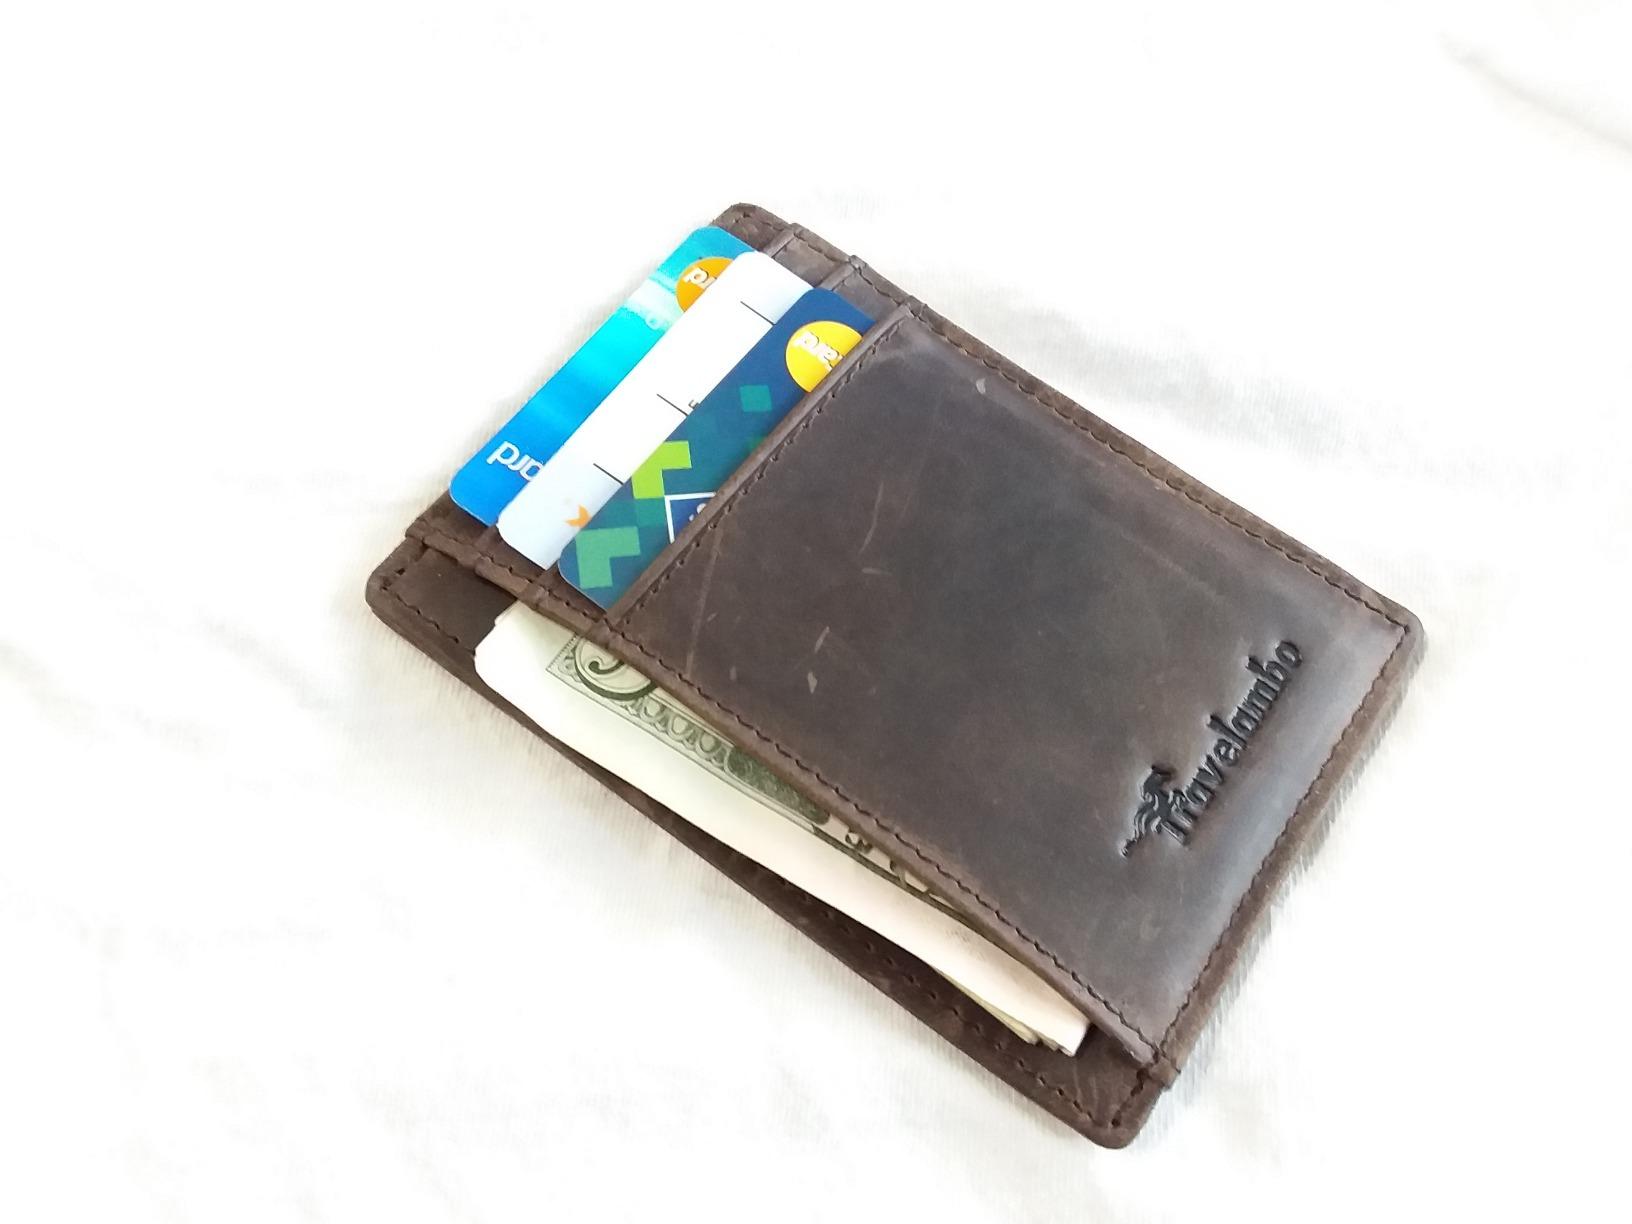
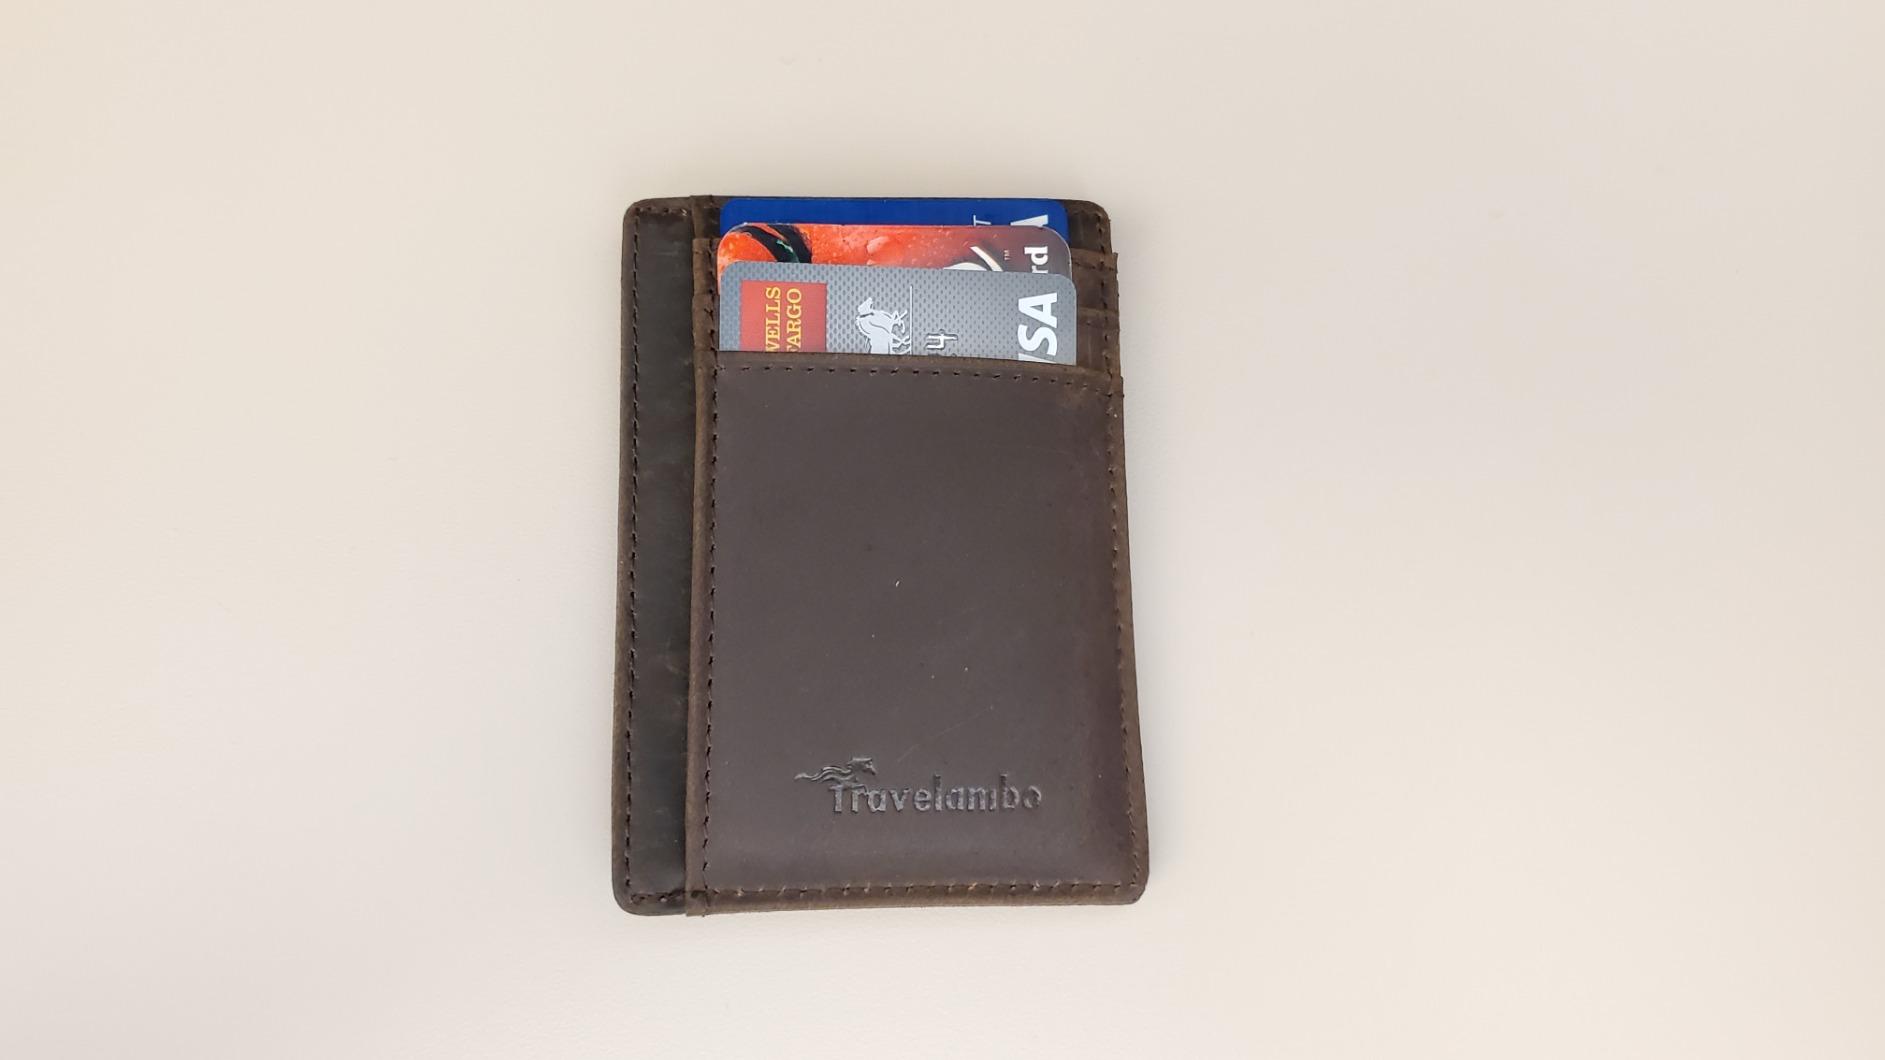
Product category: accessories_wallet
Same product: yes